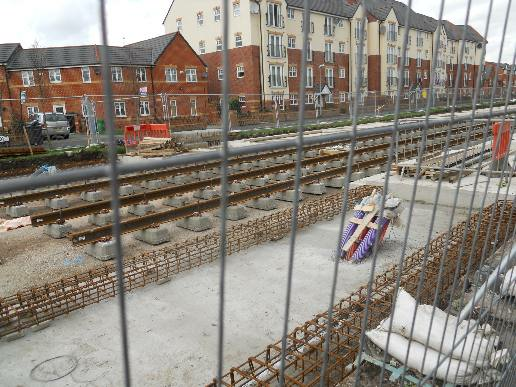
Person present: No